Laguna Hills, California

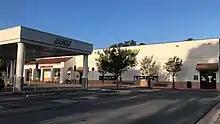
The DMV office in Laguna Hills

Laguna Hills is home to one of the California DMV field offices, where driving tests and other services are administered. The office serves much of south Orange County as the only other location in the region is in San Clemente.